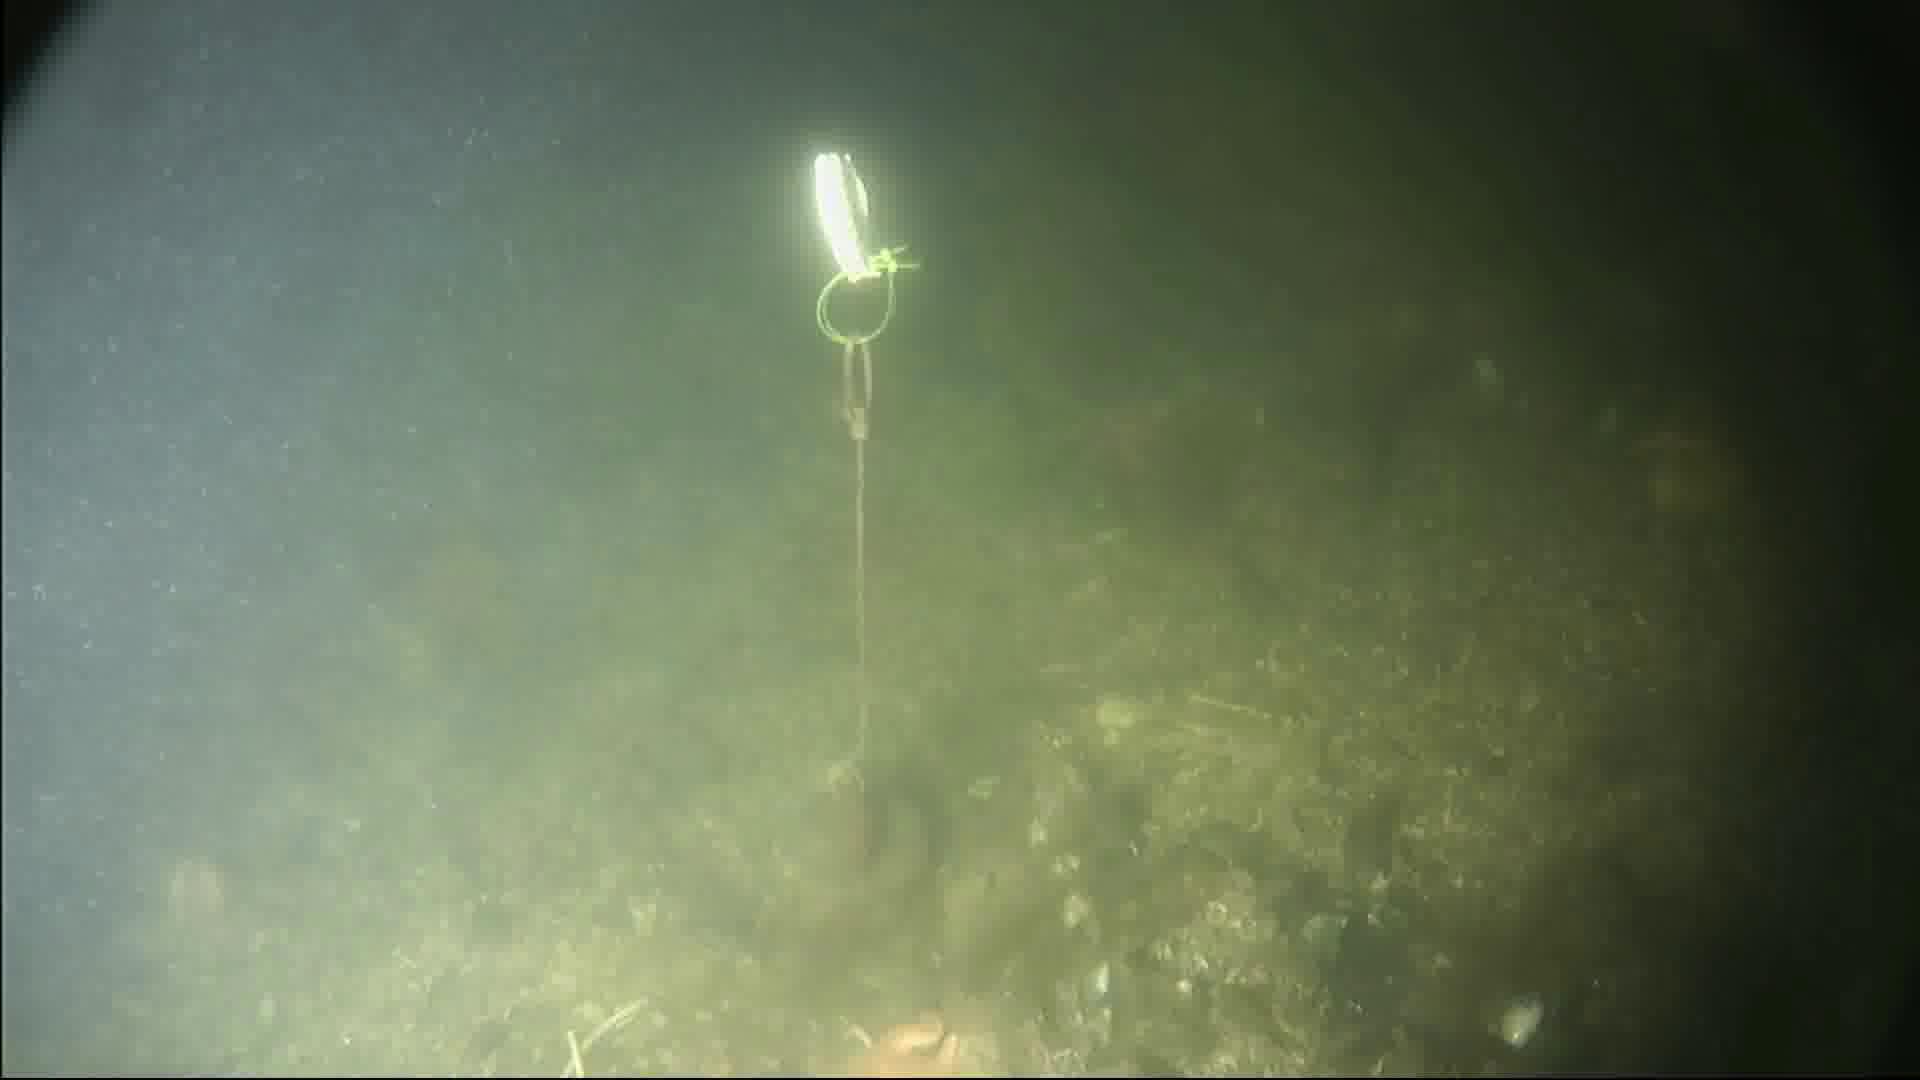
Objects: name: crab
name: starfish